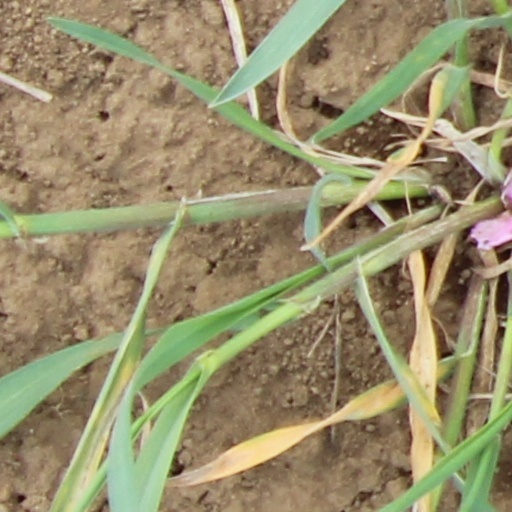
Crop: wheat